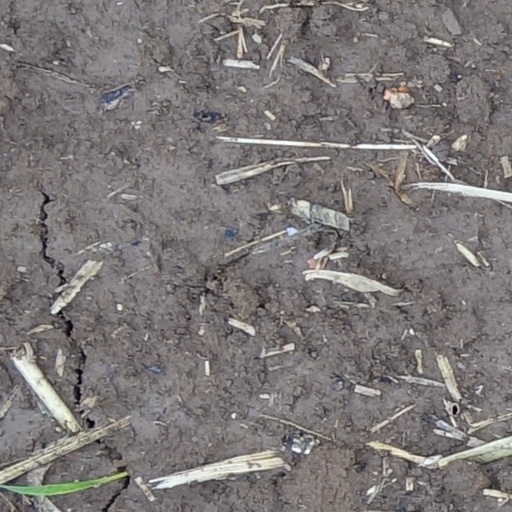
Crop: wheat